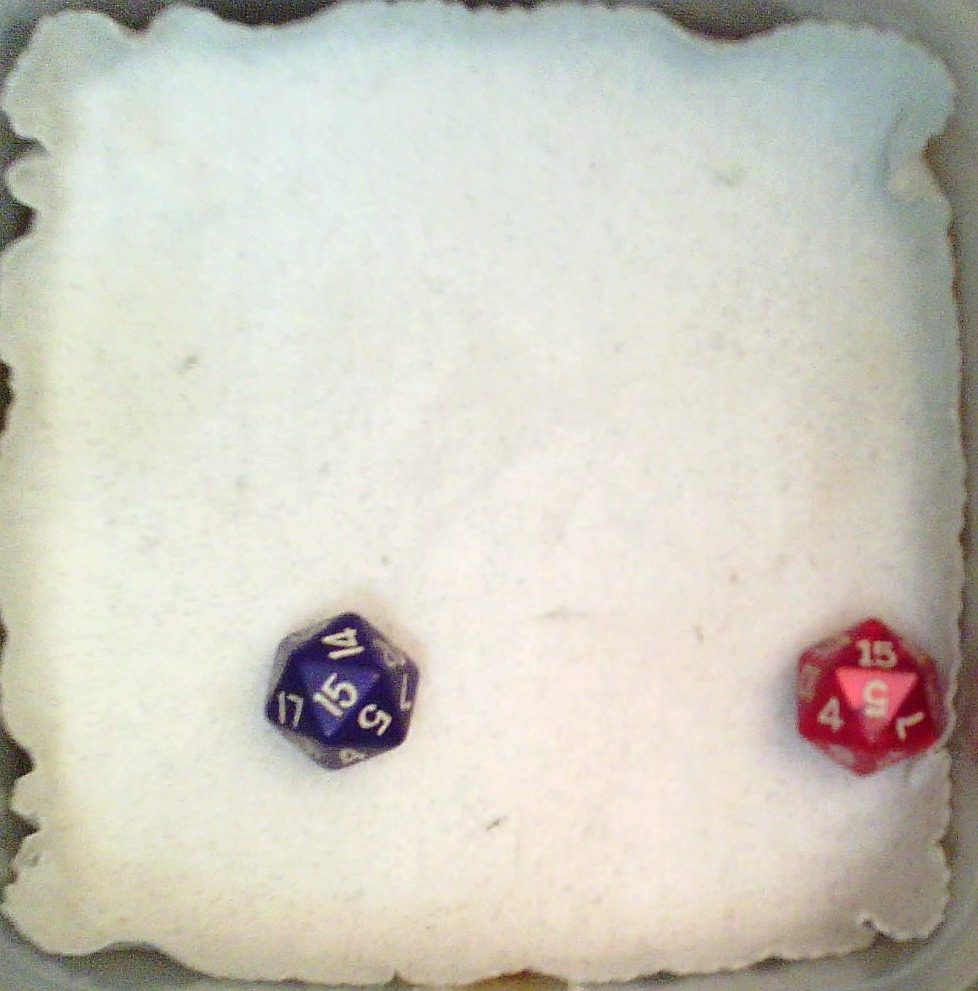
Dice in frame:
type: d20
value: 15
type: d20
value: 5
Label source: human
Face values trusted: yes